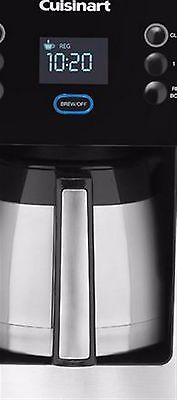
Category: coffee maker